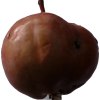
Label: Apple 18